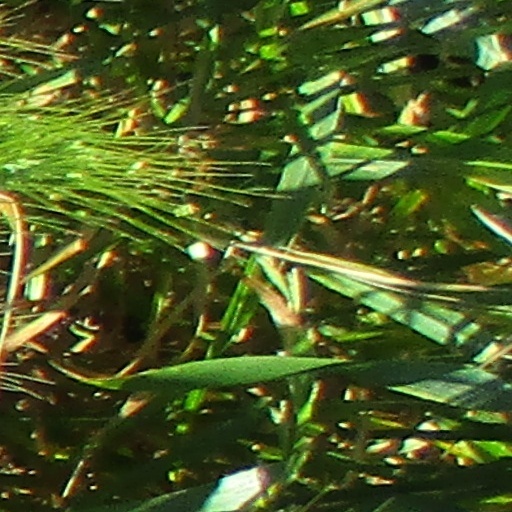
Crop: wheat